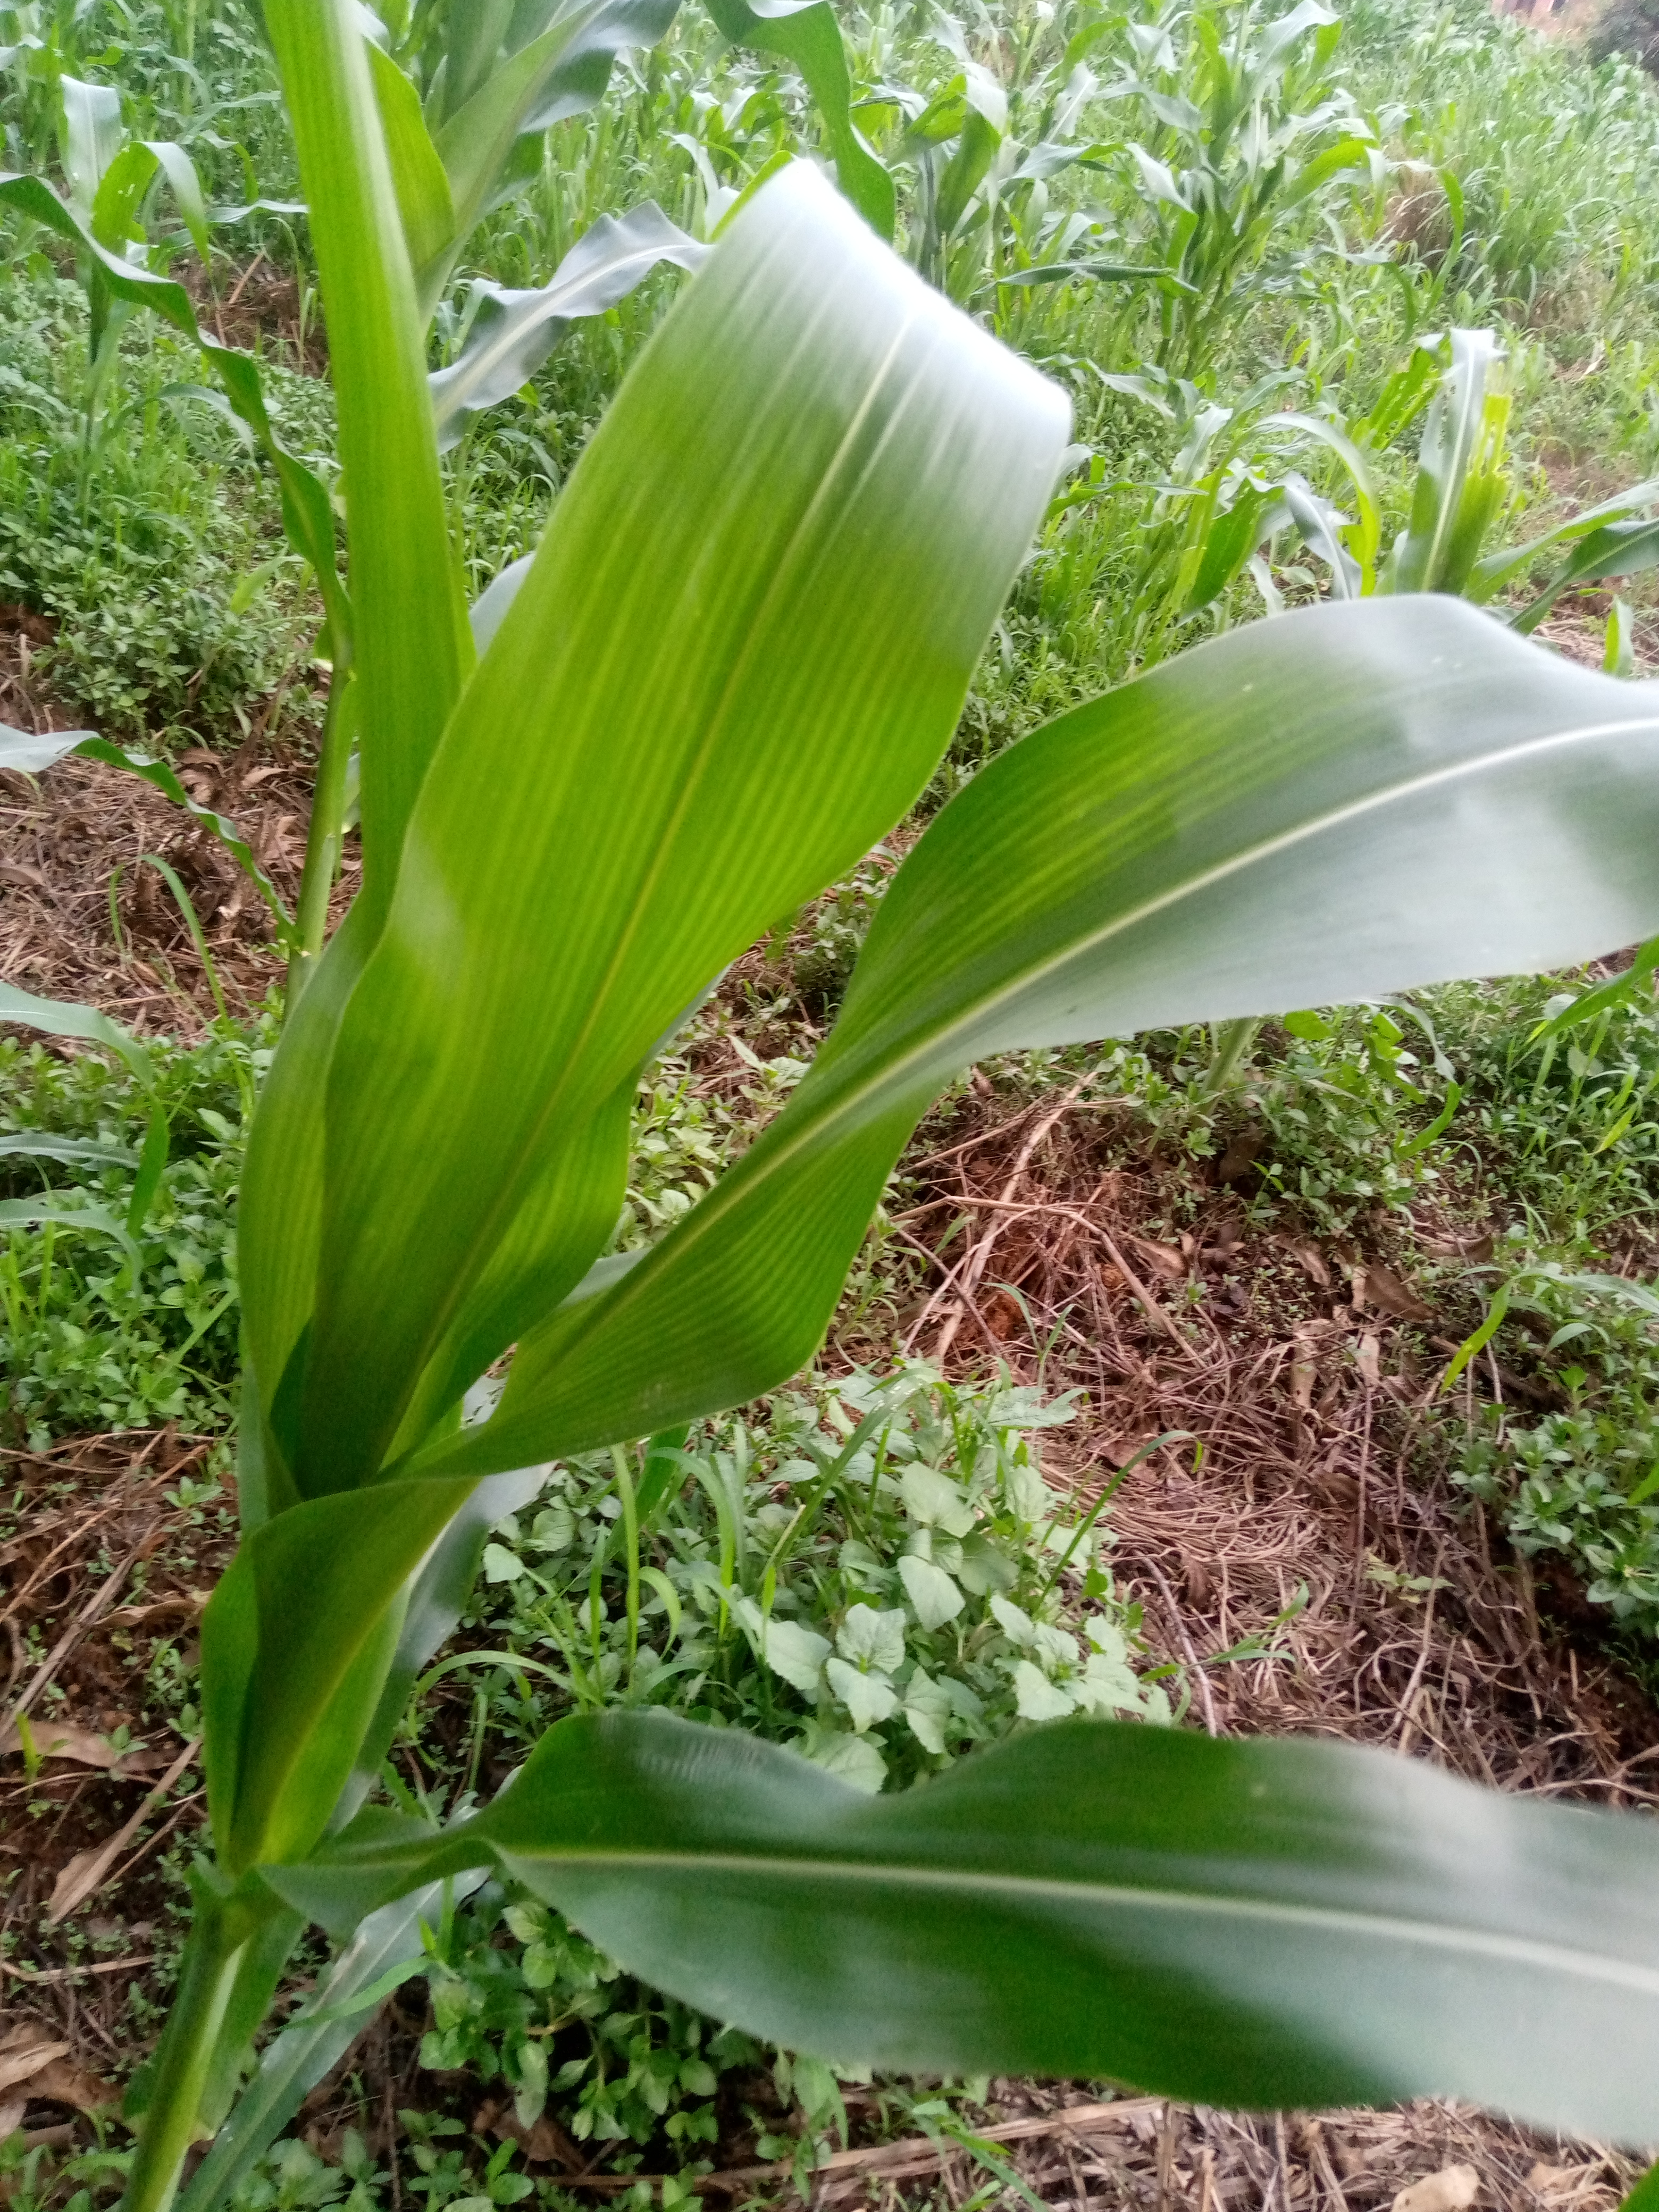
Label: healthy